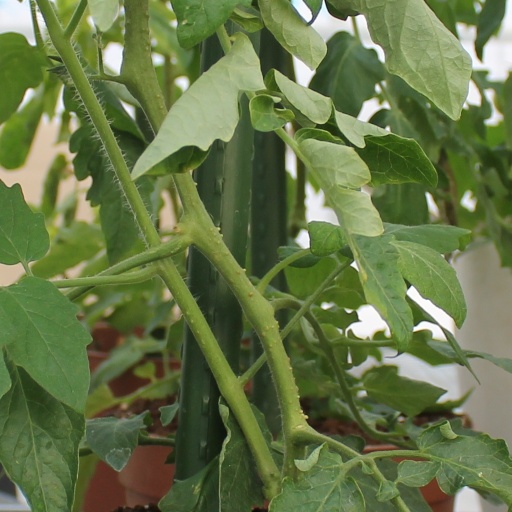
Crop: tomato